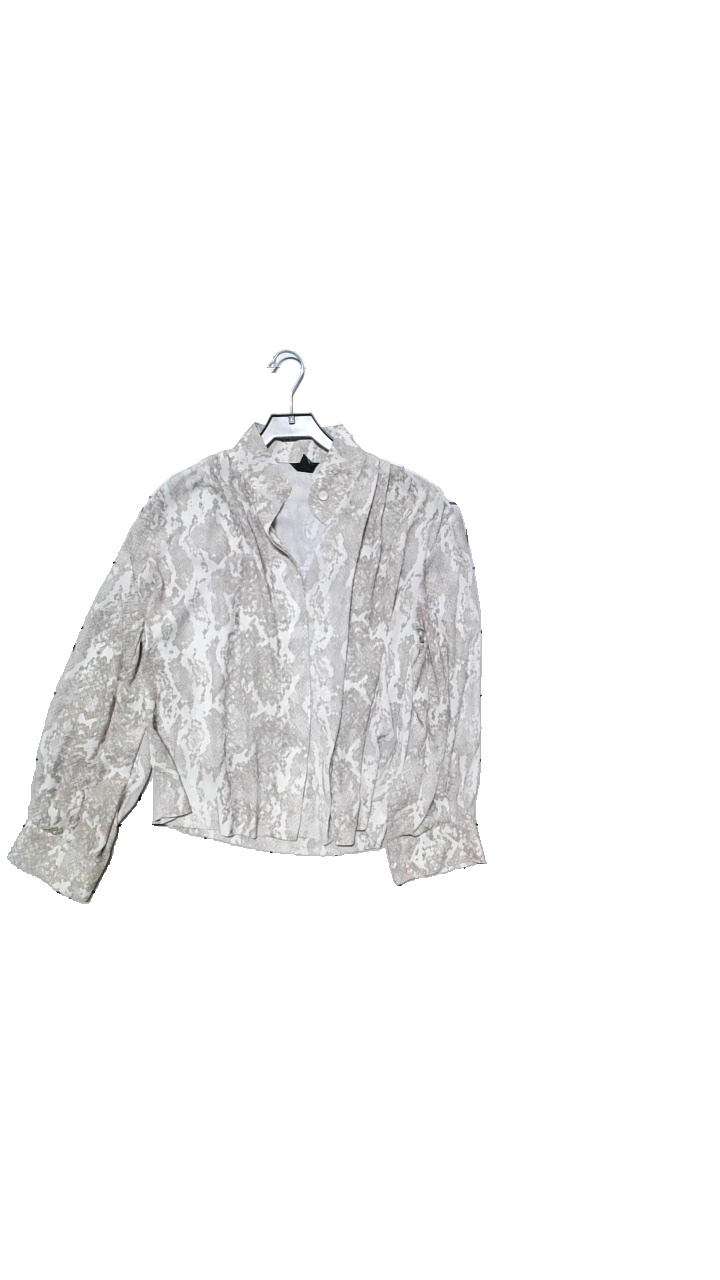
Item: Blouse (Ladies)
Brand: Lindex
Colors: White, Beige
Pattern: Animal print
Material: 100% polyester
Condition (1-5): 5
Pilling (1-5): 5
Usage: Reuse
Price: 100-150